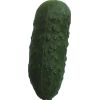
Label: Cucumber 1